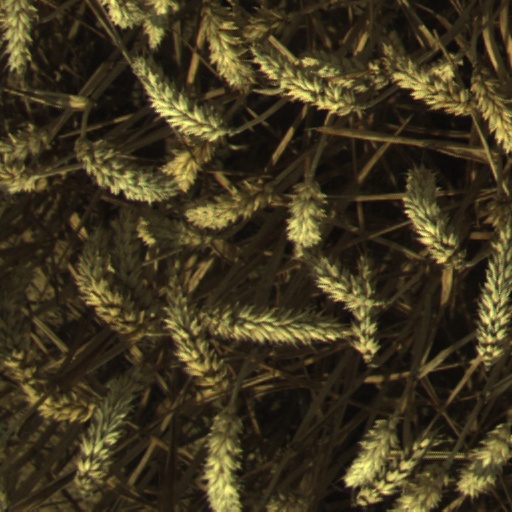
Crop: wheat